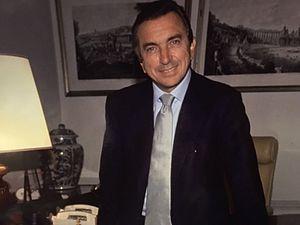
Francesco Bellavista Caltagirone, né le 18 février 1939, est un chef d'entreprise italien, ancien président du groupe Acqua Marcia, ancien actionnaire de Compagnie aérienne italienne et ancien membre du Conseil d'administration de Alitalia.